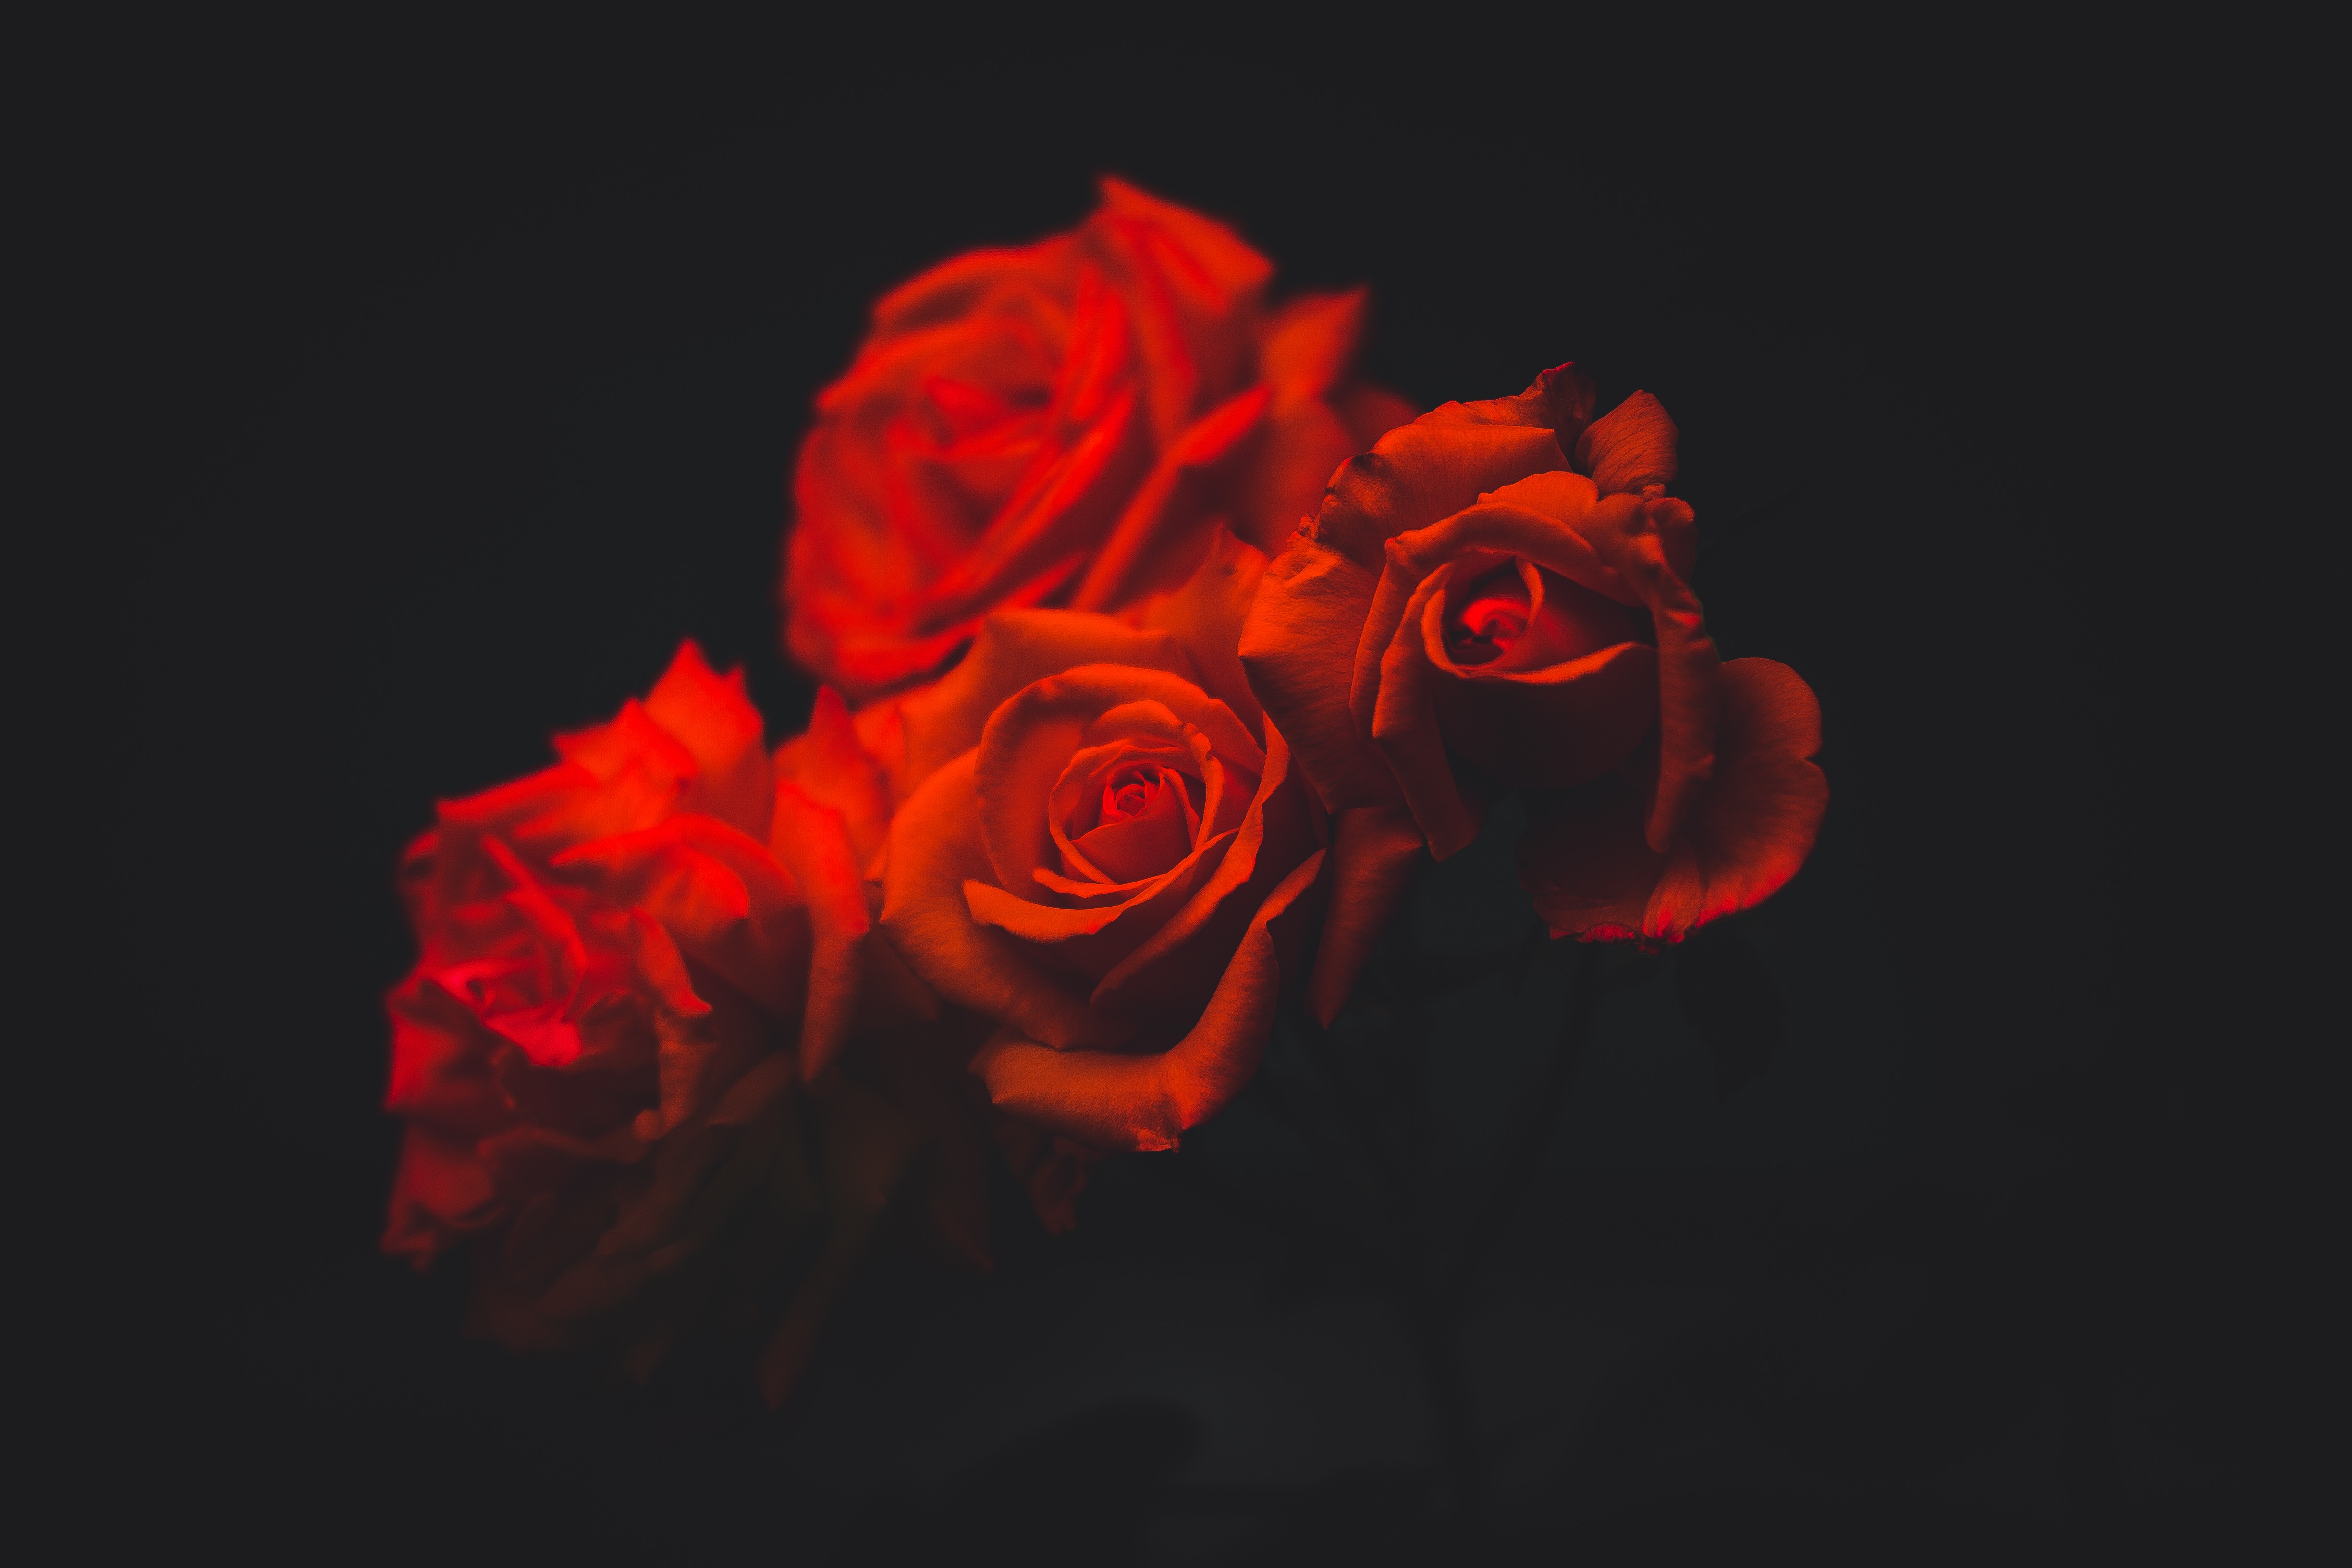
light, plant, flower, petal, rose, orange, red, darkness, flora, close up, macro photography, flowering plant, garden roses, rose family, cut flowers, still life photography, computer wallpaper, rose order